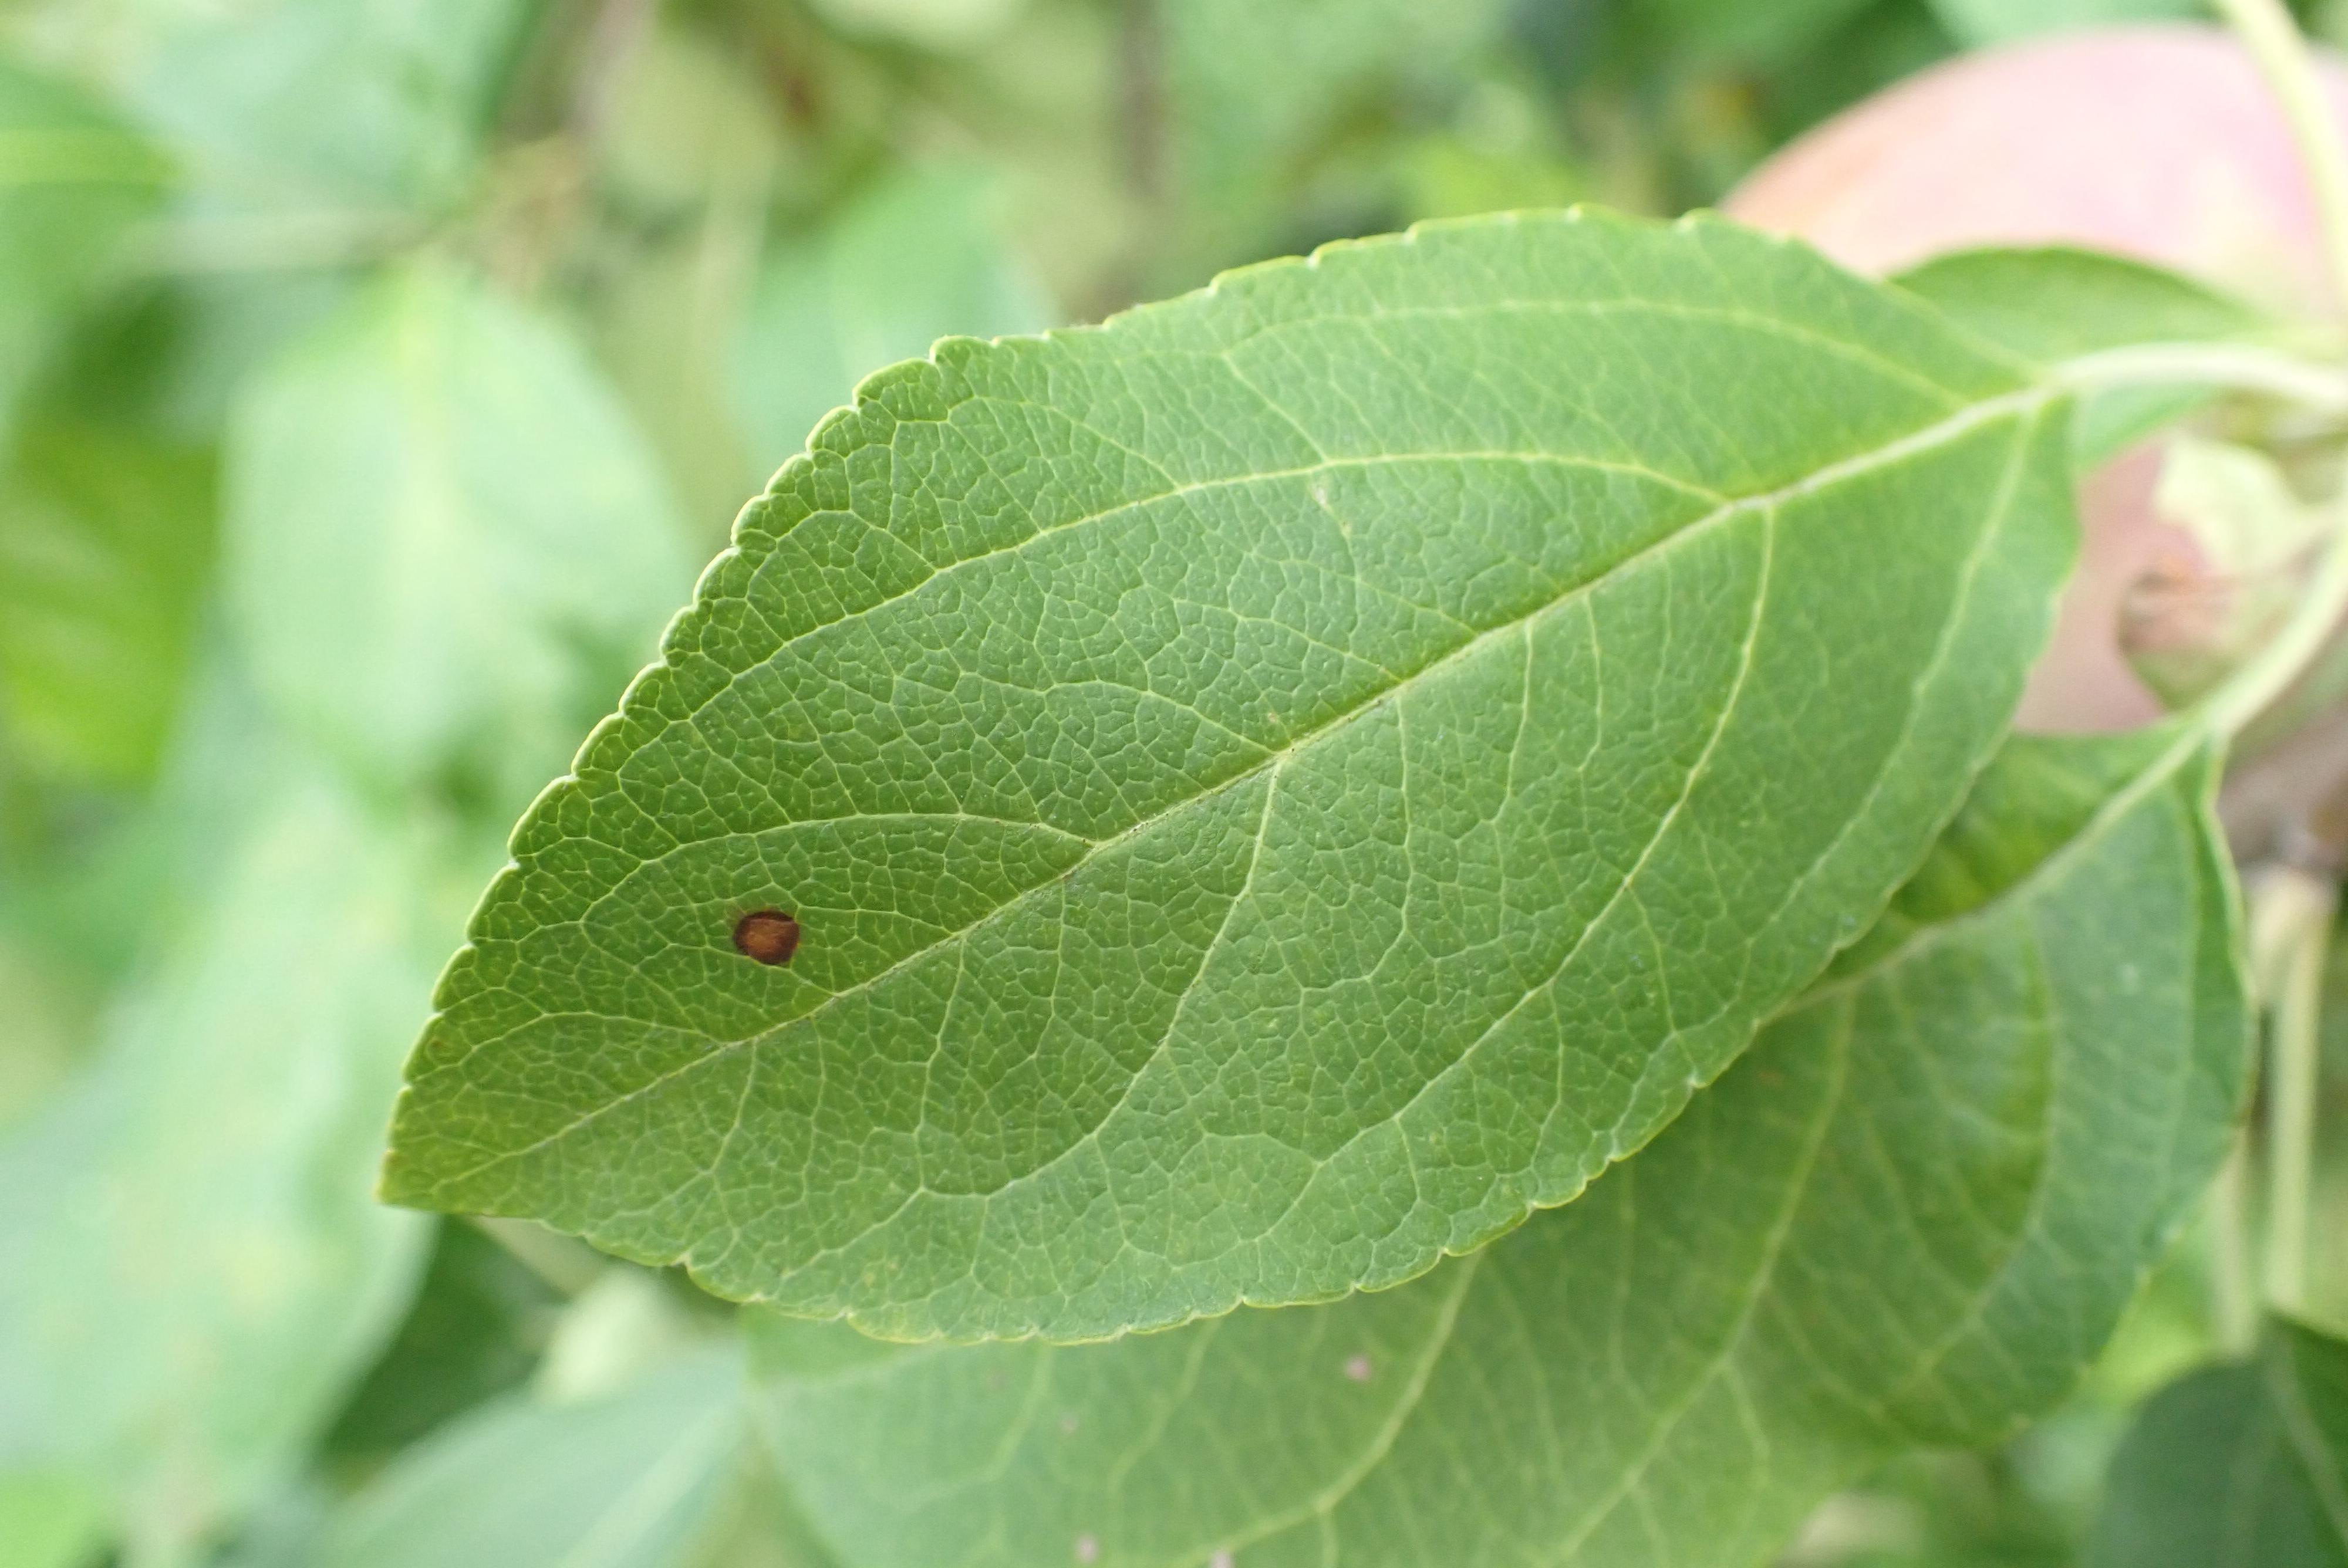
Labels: frog_eye_leaf_spot